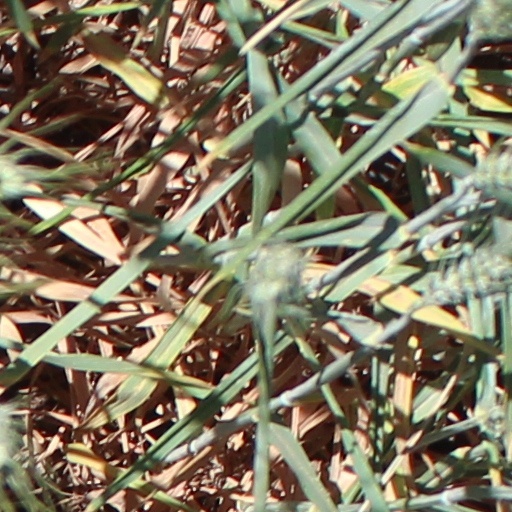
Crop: wheat